Hivernage

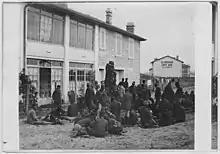
Tirailleurs outside civilian buildings in Fréjus, March 1916

When Courneau camp was demolished in 1928, the remains of the soldiers were grouped into a mass grave at a place called "Le Natus". The site, lost in the middle of the pines, soon fell into disrepair. The veterans of La Teste-de-Buch brought it out of oblivion at the end of the 1950s. In 1965, it was decided to erect a suitable memorial monument, to fence off and clean up what was in fact a vast mass grave covering an area of . A stele was erected with a marble plaque mentioning the "940 Senegalese and 12 Russians who died for France", in reality the deaths were more numerous and of various national origins. The site is designated as a national necropolis by the French decree of 23 May 1993 establishing the list of national necropolises, where the necropolis appeared under the name of : "Monument ossuary of the camp of Courneau" located at La Teste". In 2018, 6 steles with the names of 949 soldiers buried in the necropolis were erected by the municipality of La Teste-de-Buch.